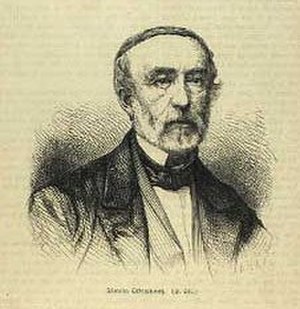
Adolph Theodor Thomsen-Oldenswort
Adolph Theodor Thomsen, kendt som Thomsen-Oldenswort var en slesvigsk politiker. Han var far til admiralen August von Thomsen, der blev adlet.